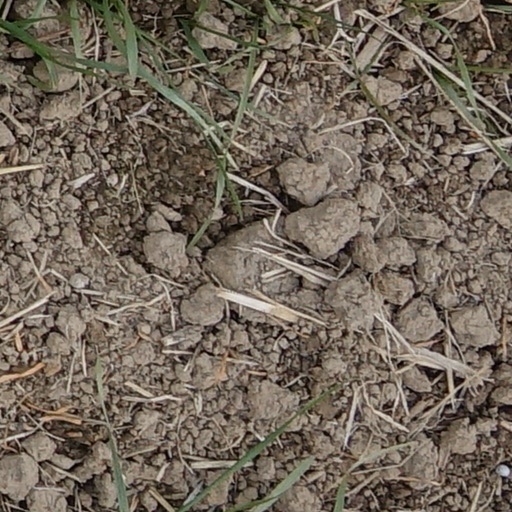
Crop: wheat